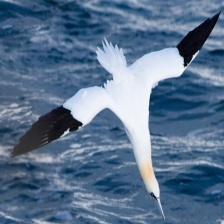
Species: NORTHERN GANNET
Scientific name: MORUS BASSANUS